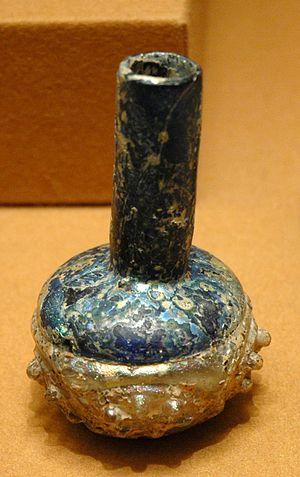
Bouteille aux médaillons étoilés.